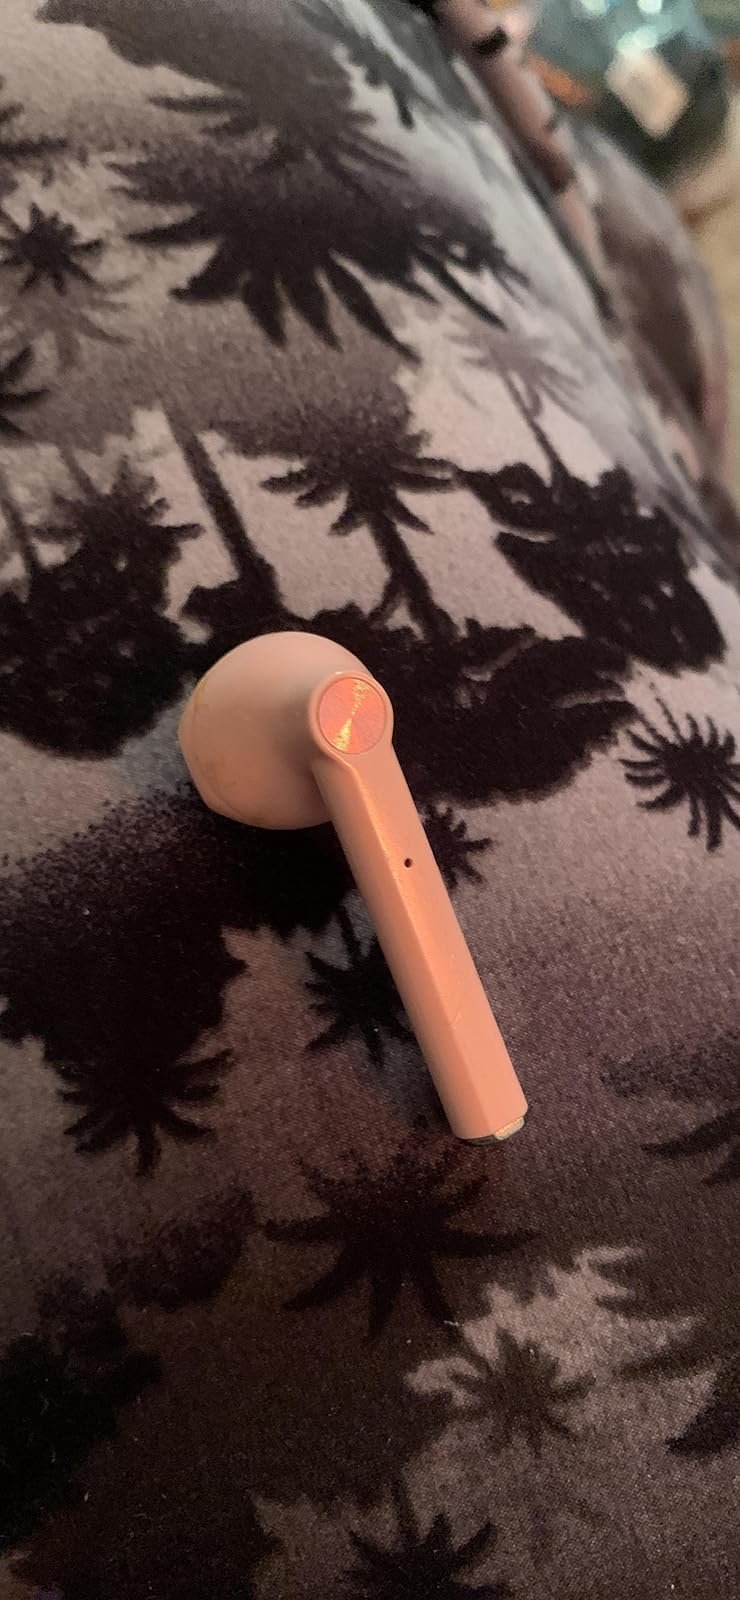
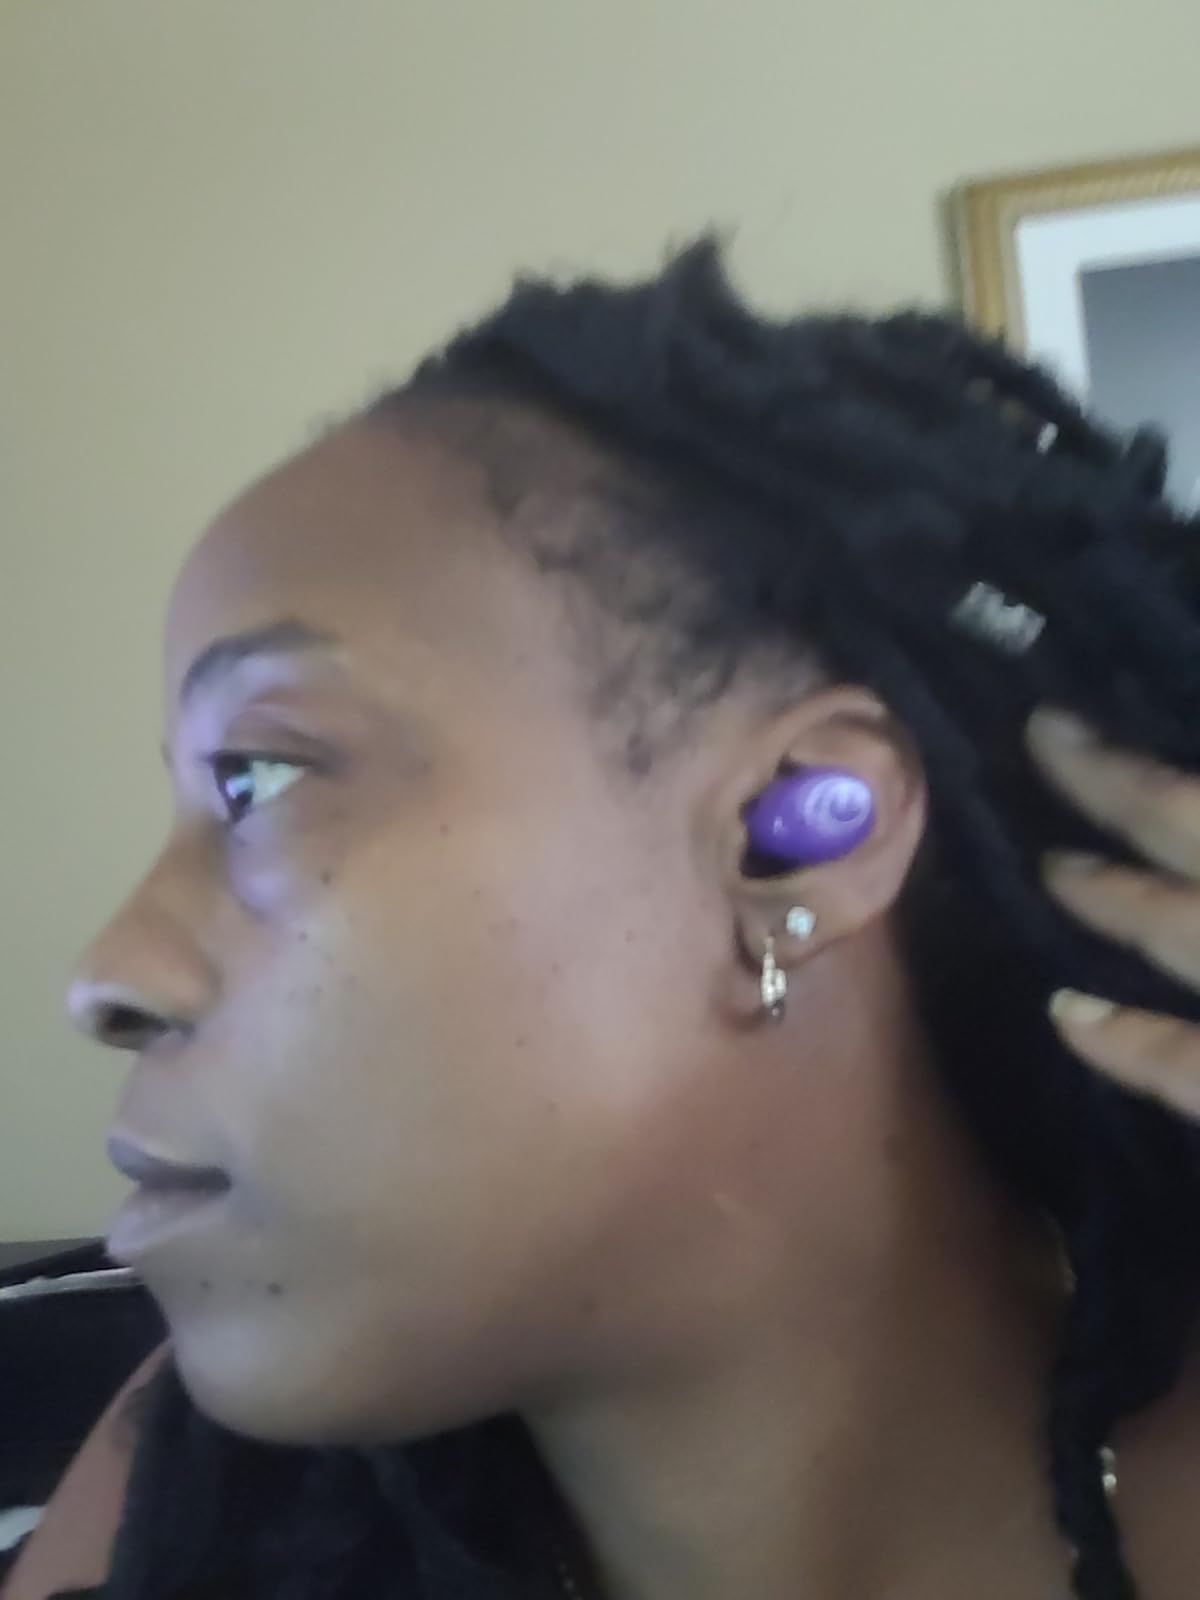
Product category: earbuds
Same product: no